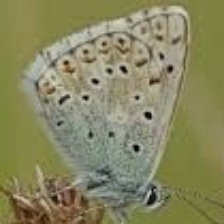
Species: CHALK HILL BLUE
Butterfly family (ImageNet category): lycaenid_butterfly